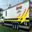
Label: truck